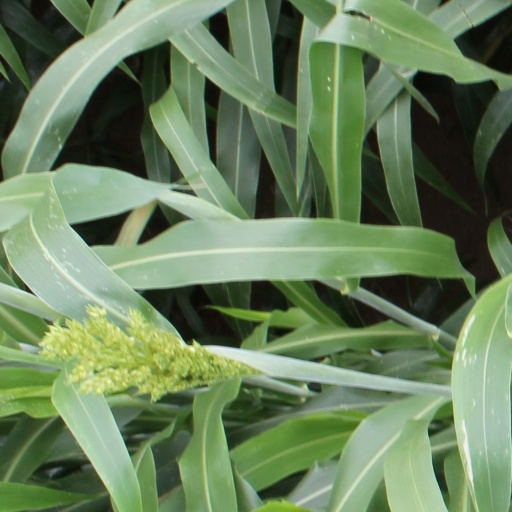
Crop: sorghum